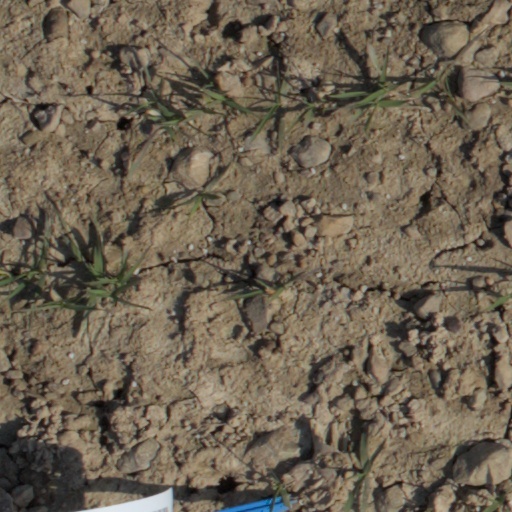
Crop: wheat